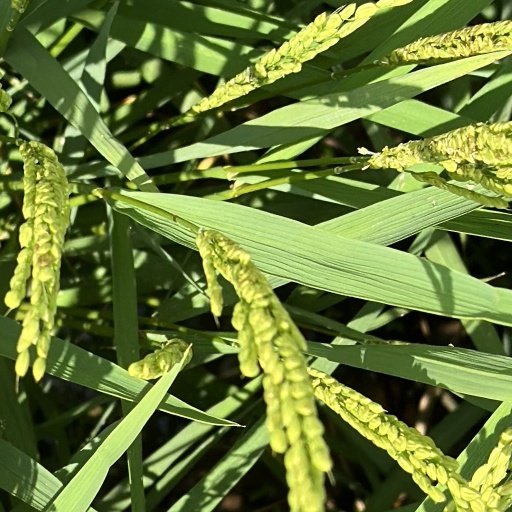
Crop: rice